Nikola Tesla Technical Museum

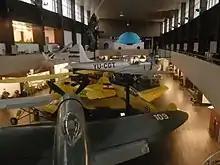

The museum maintains the oldest preserved steam engine in the area, dating from the mid-19th century, which is still operational.